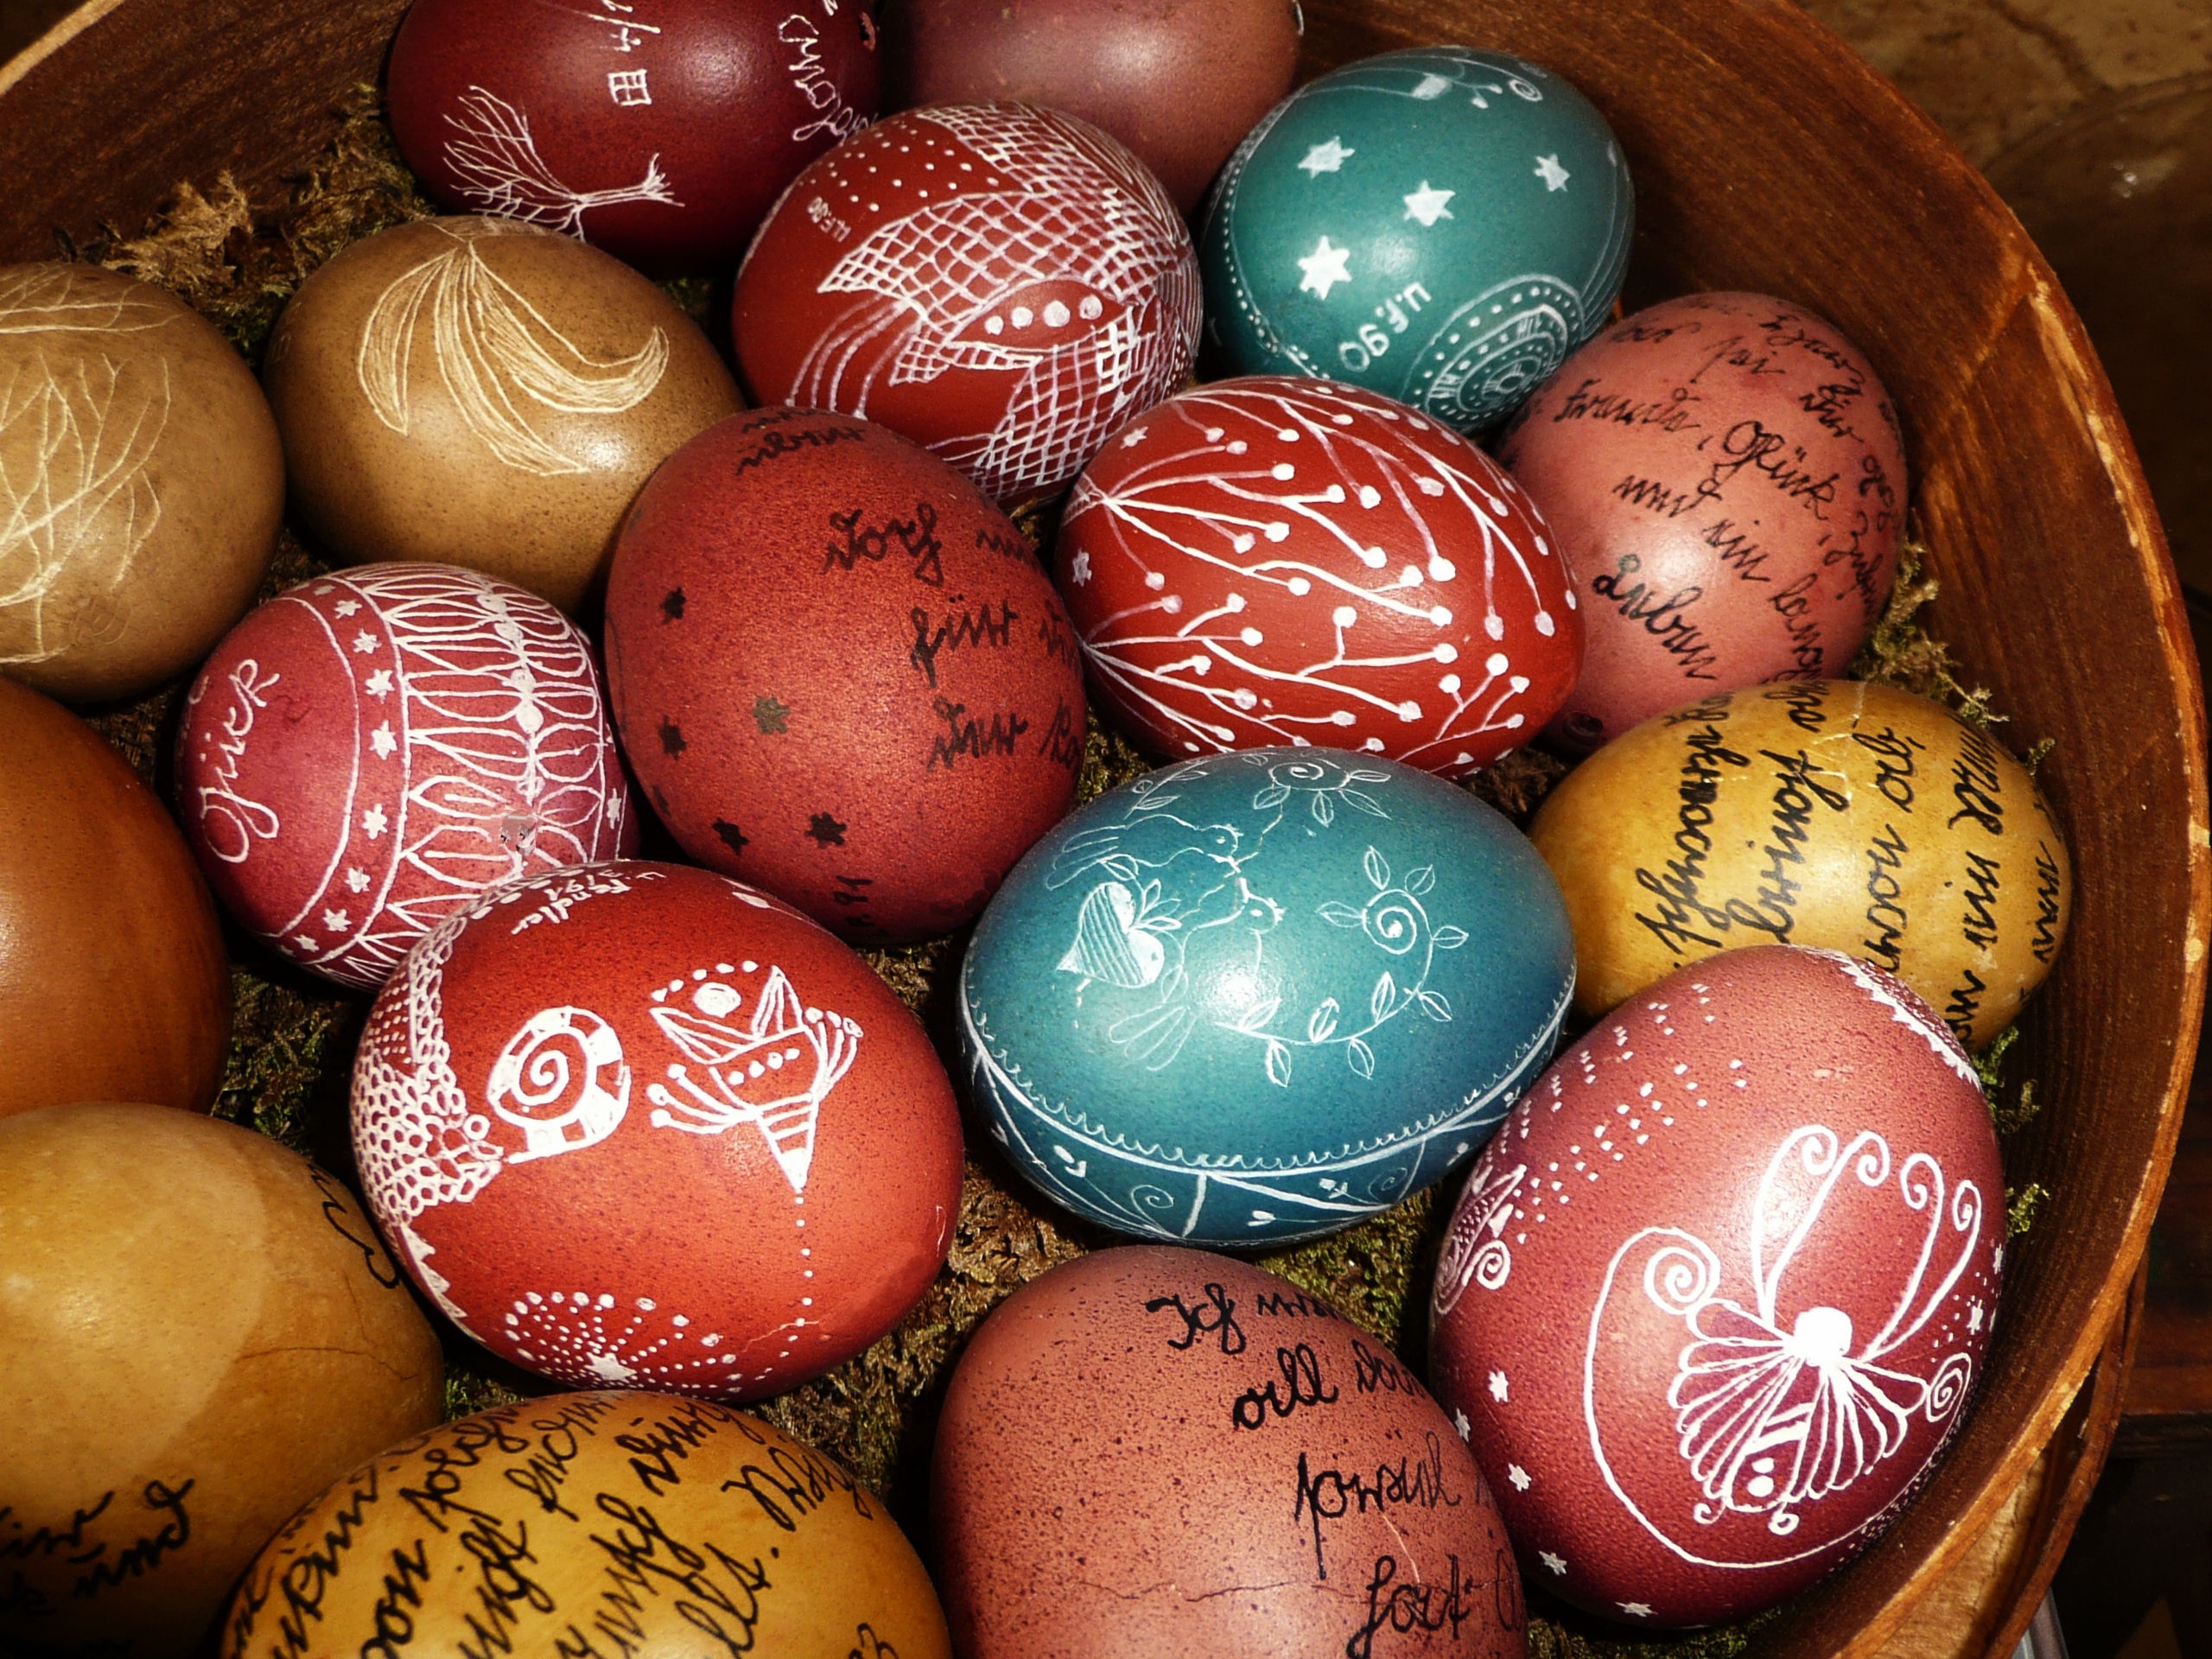
food, easter, easter eggs, easter egg, easter nest